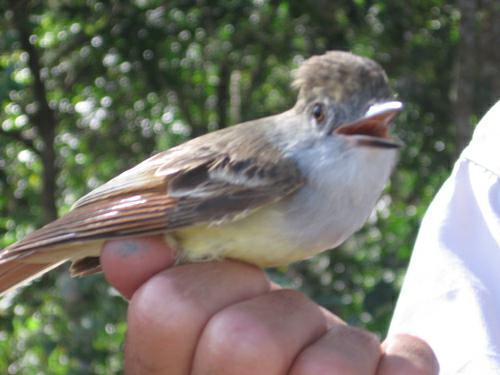
A photo of a yellow bellied flycatcher